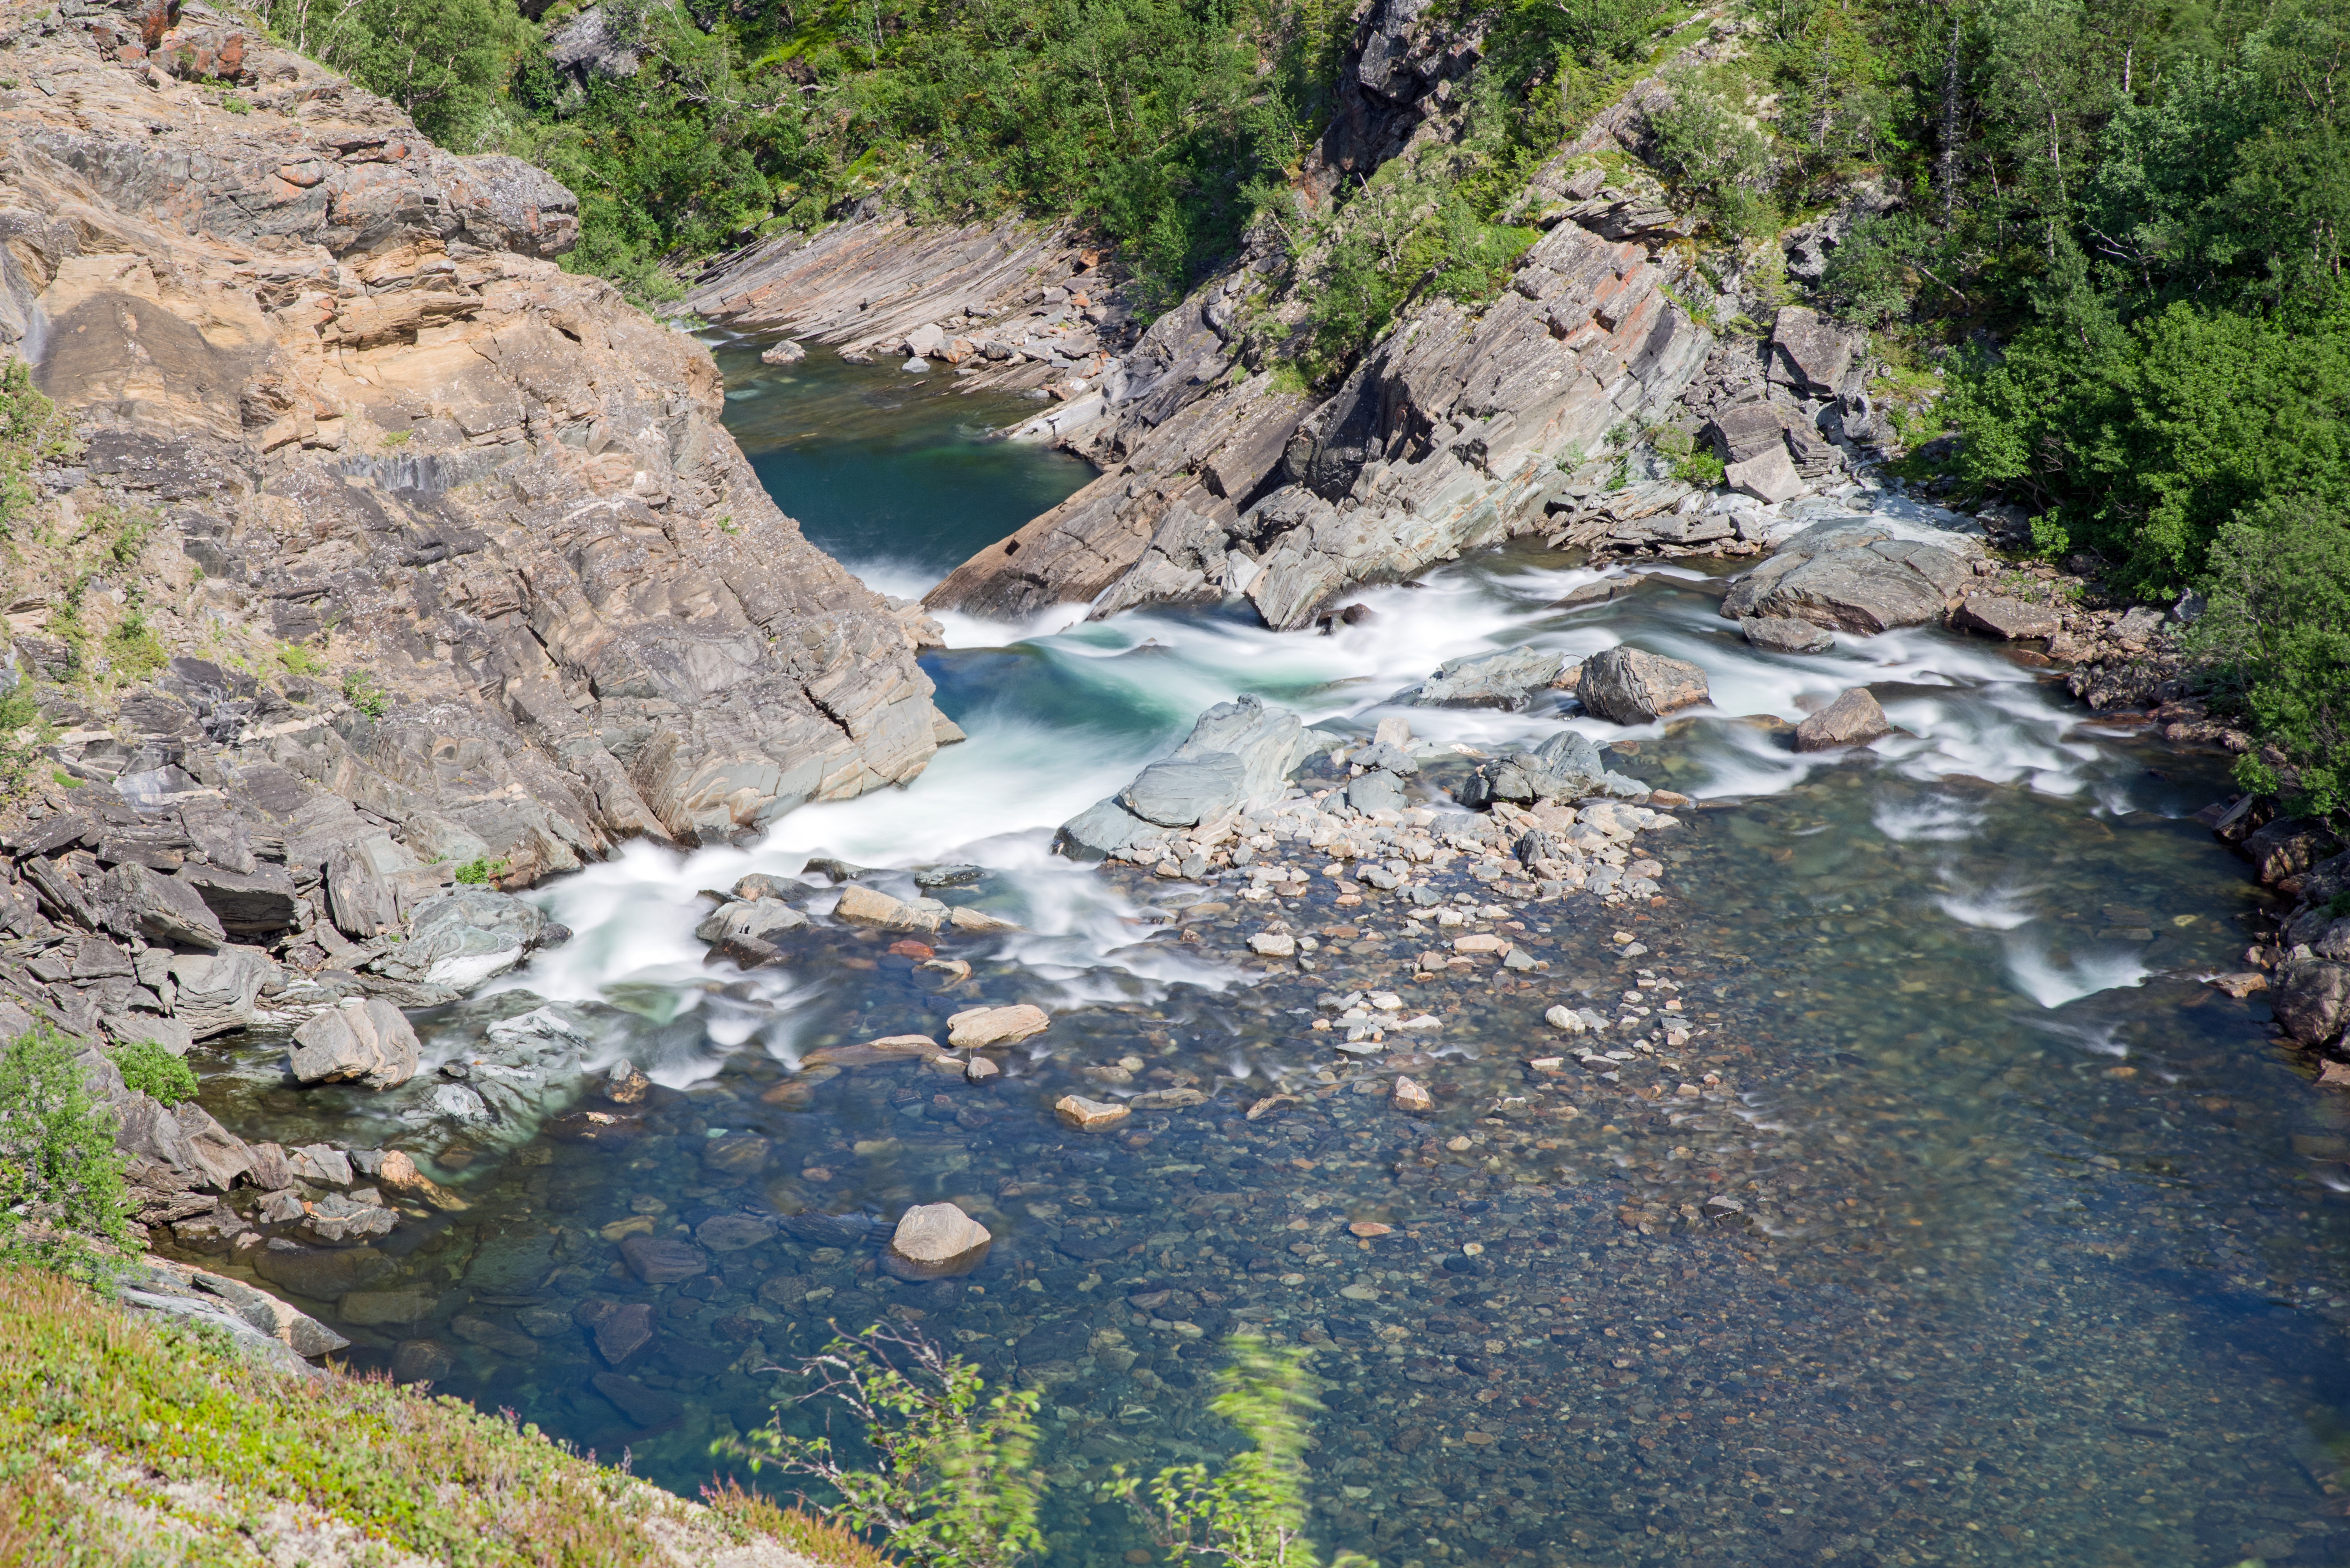
landscape, water, nature, waterfall, wilderness, river, valley, stream, rapid, canyon, terrain, body of water, geology, sweden, ravine, bach, water feature, watercourse, wadi, landform, fj ll, geological phenomenon